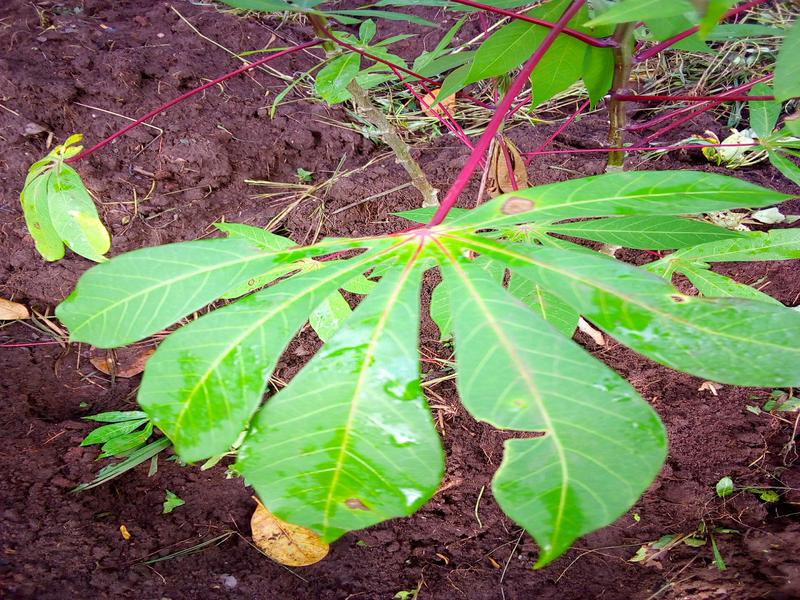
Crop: cassava
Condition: healthy